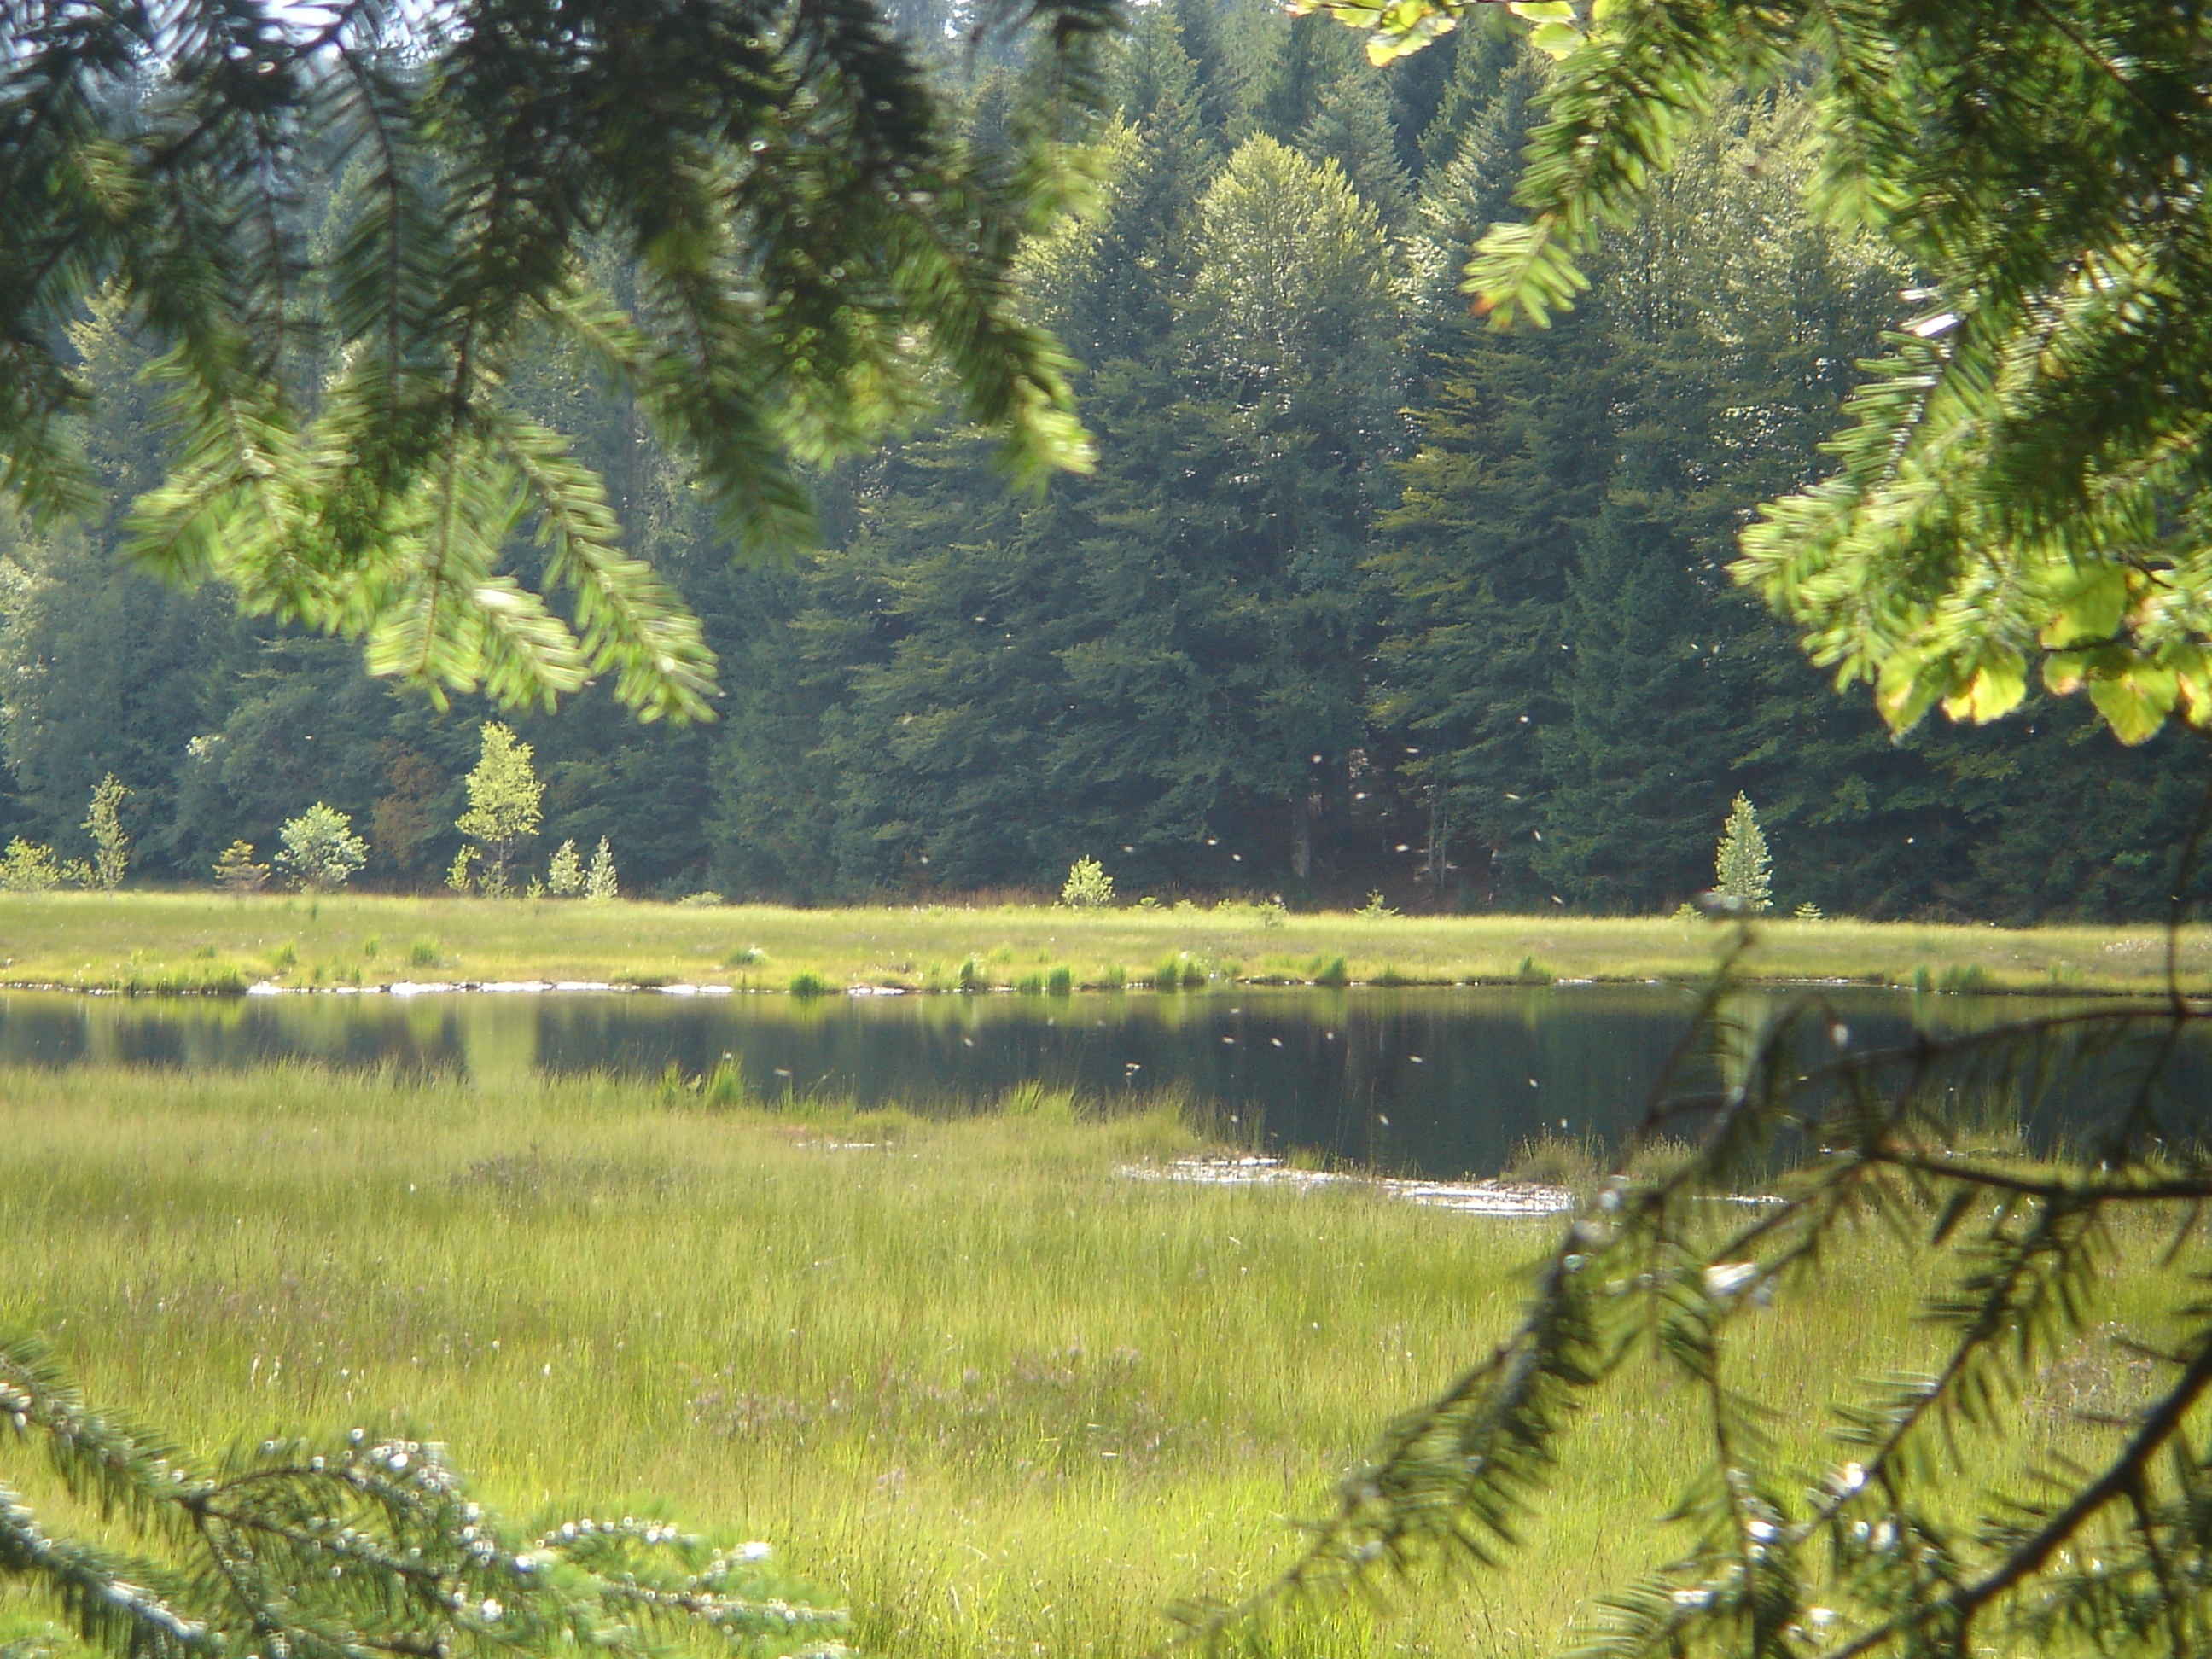
tree, forest, swamp, wilderness, meadow, lake, pond, vegetation, wetland, woodland, habitat, ecosystem, nature reserve, biome, natural environment, woody plant